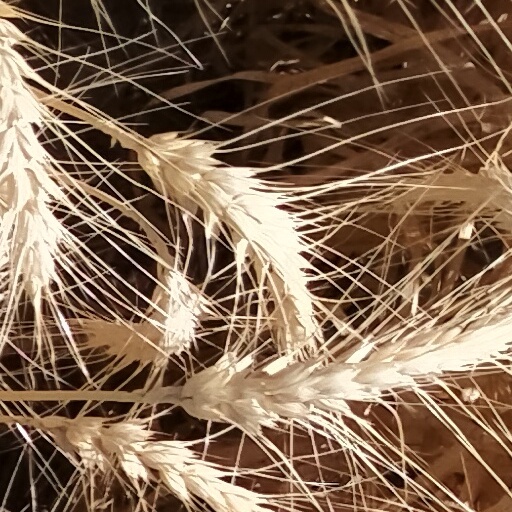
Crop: wheat